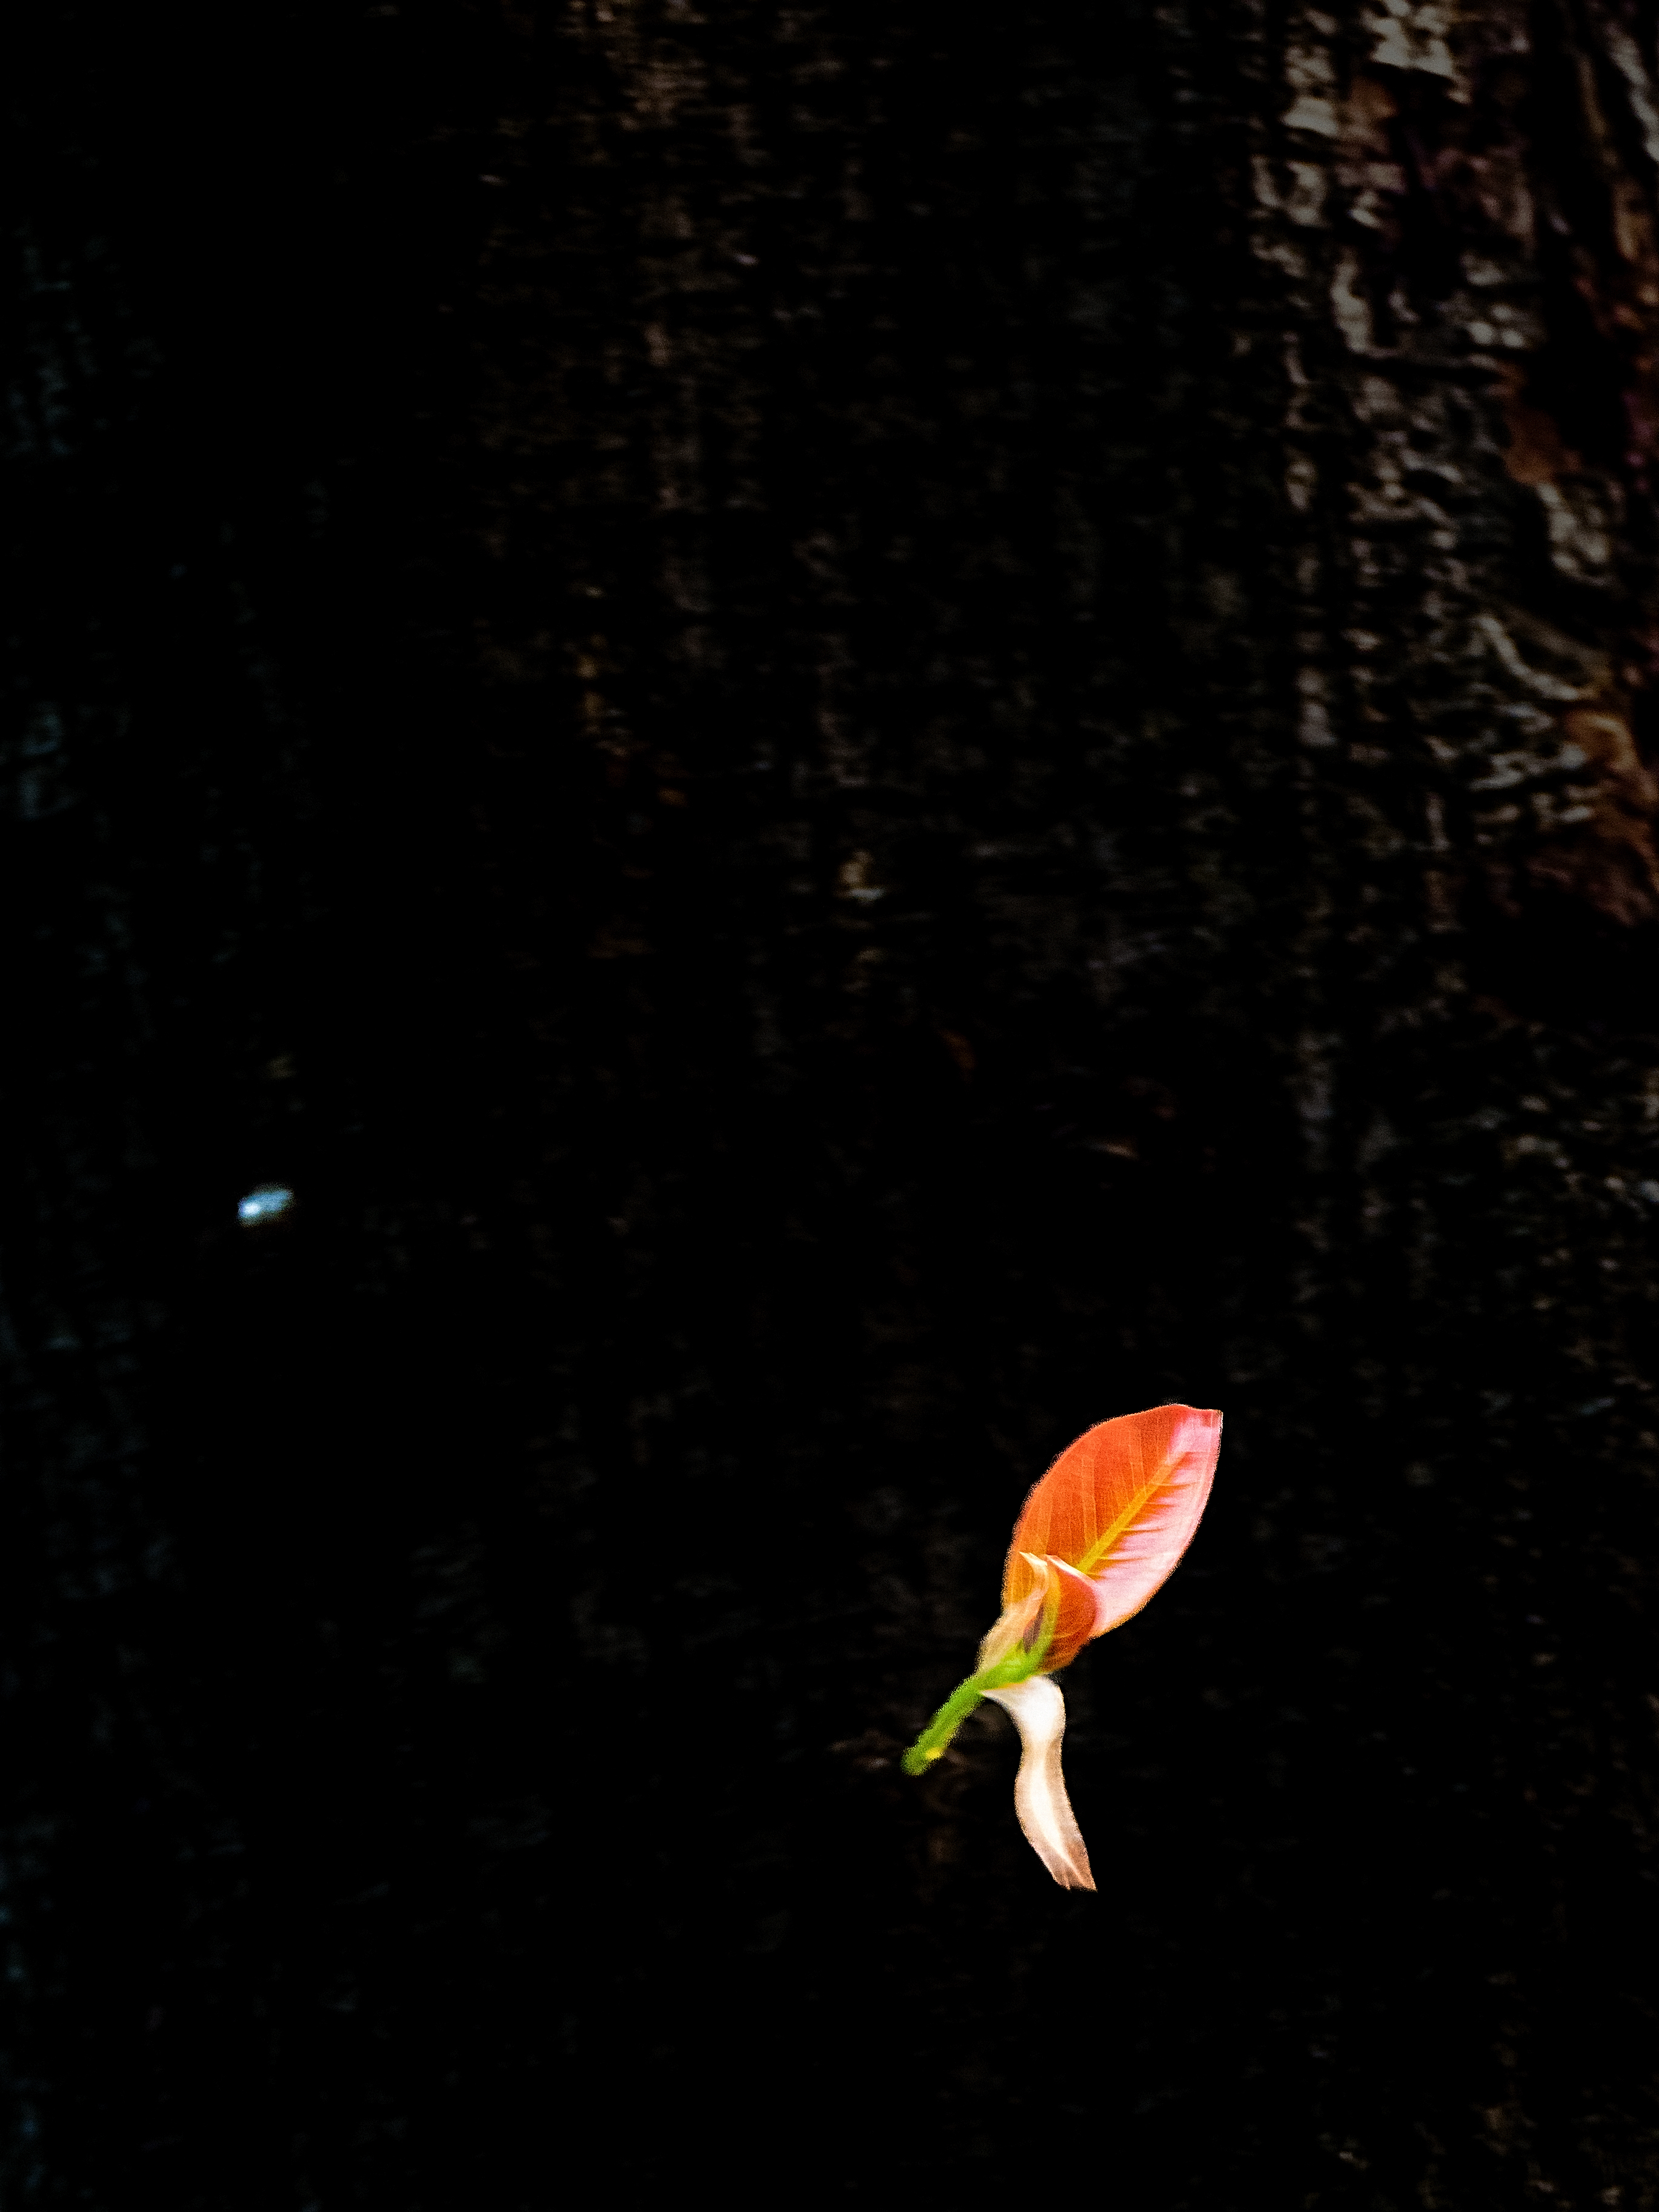
vitality, terrestrial plant, wood, petal, plant, trunk, twig, flowering plant, road surface, tree, soil, grass, natural landscape, asphalt, carmine, darkness, plant stem, wildlife, deciduous, art, insect, forest, Pedicel, concrete, jungle, macro photography